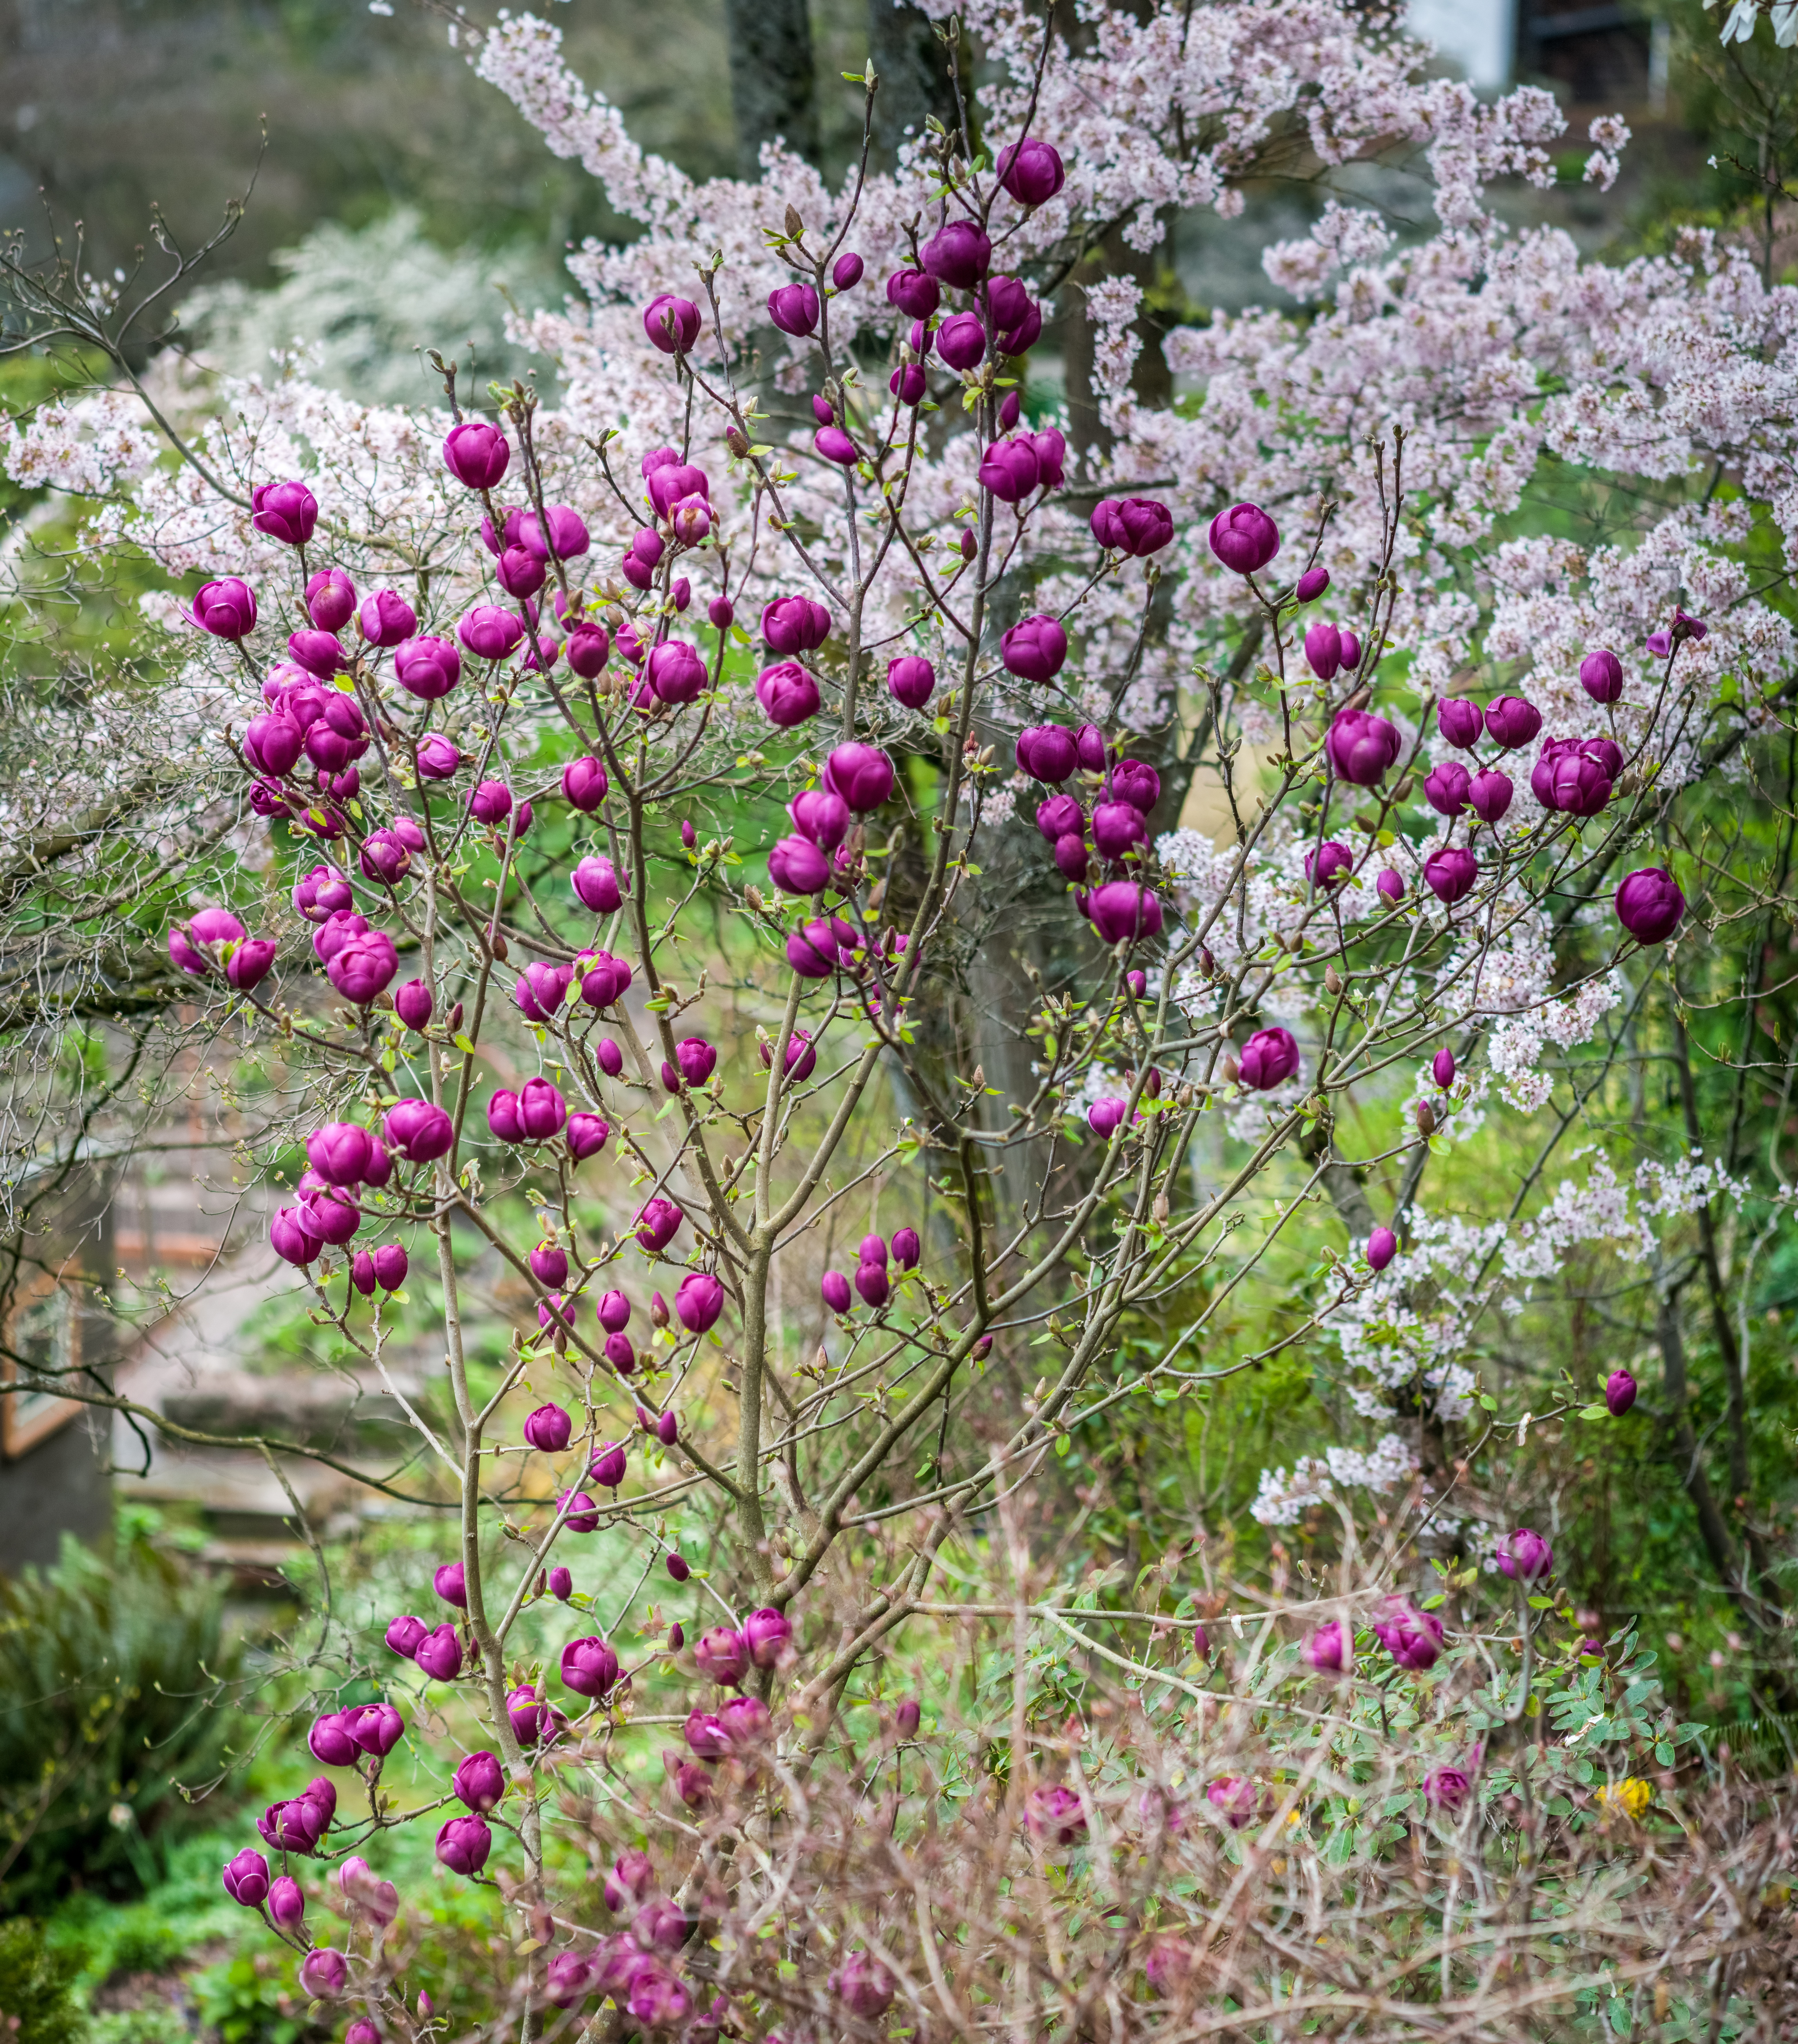
blossom, plant, meadow, flower, herb, botany, garden, flora, wildflower, shrub, flowering plant, daisy family, subshrub, annual plant, land plant, breckland thyme